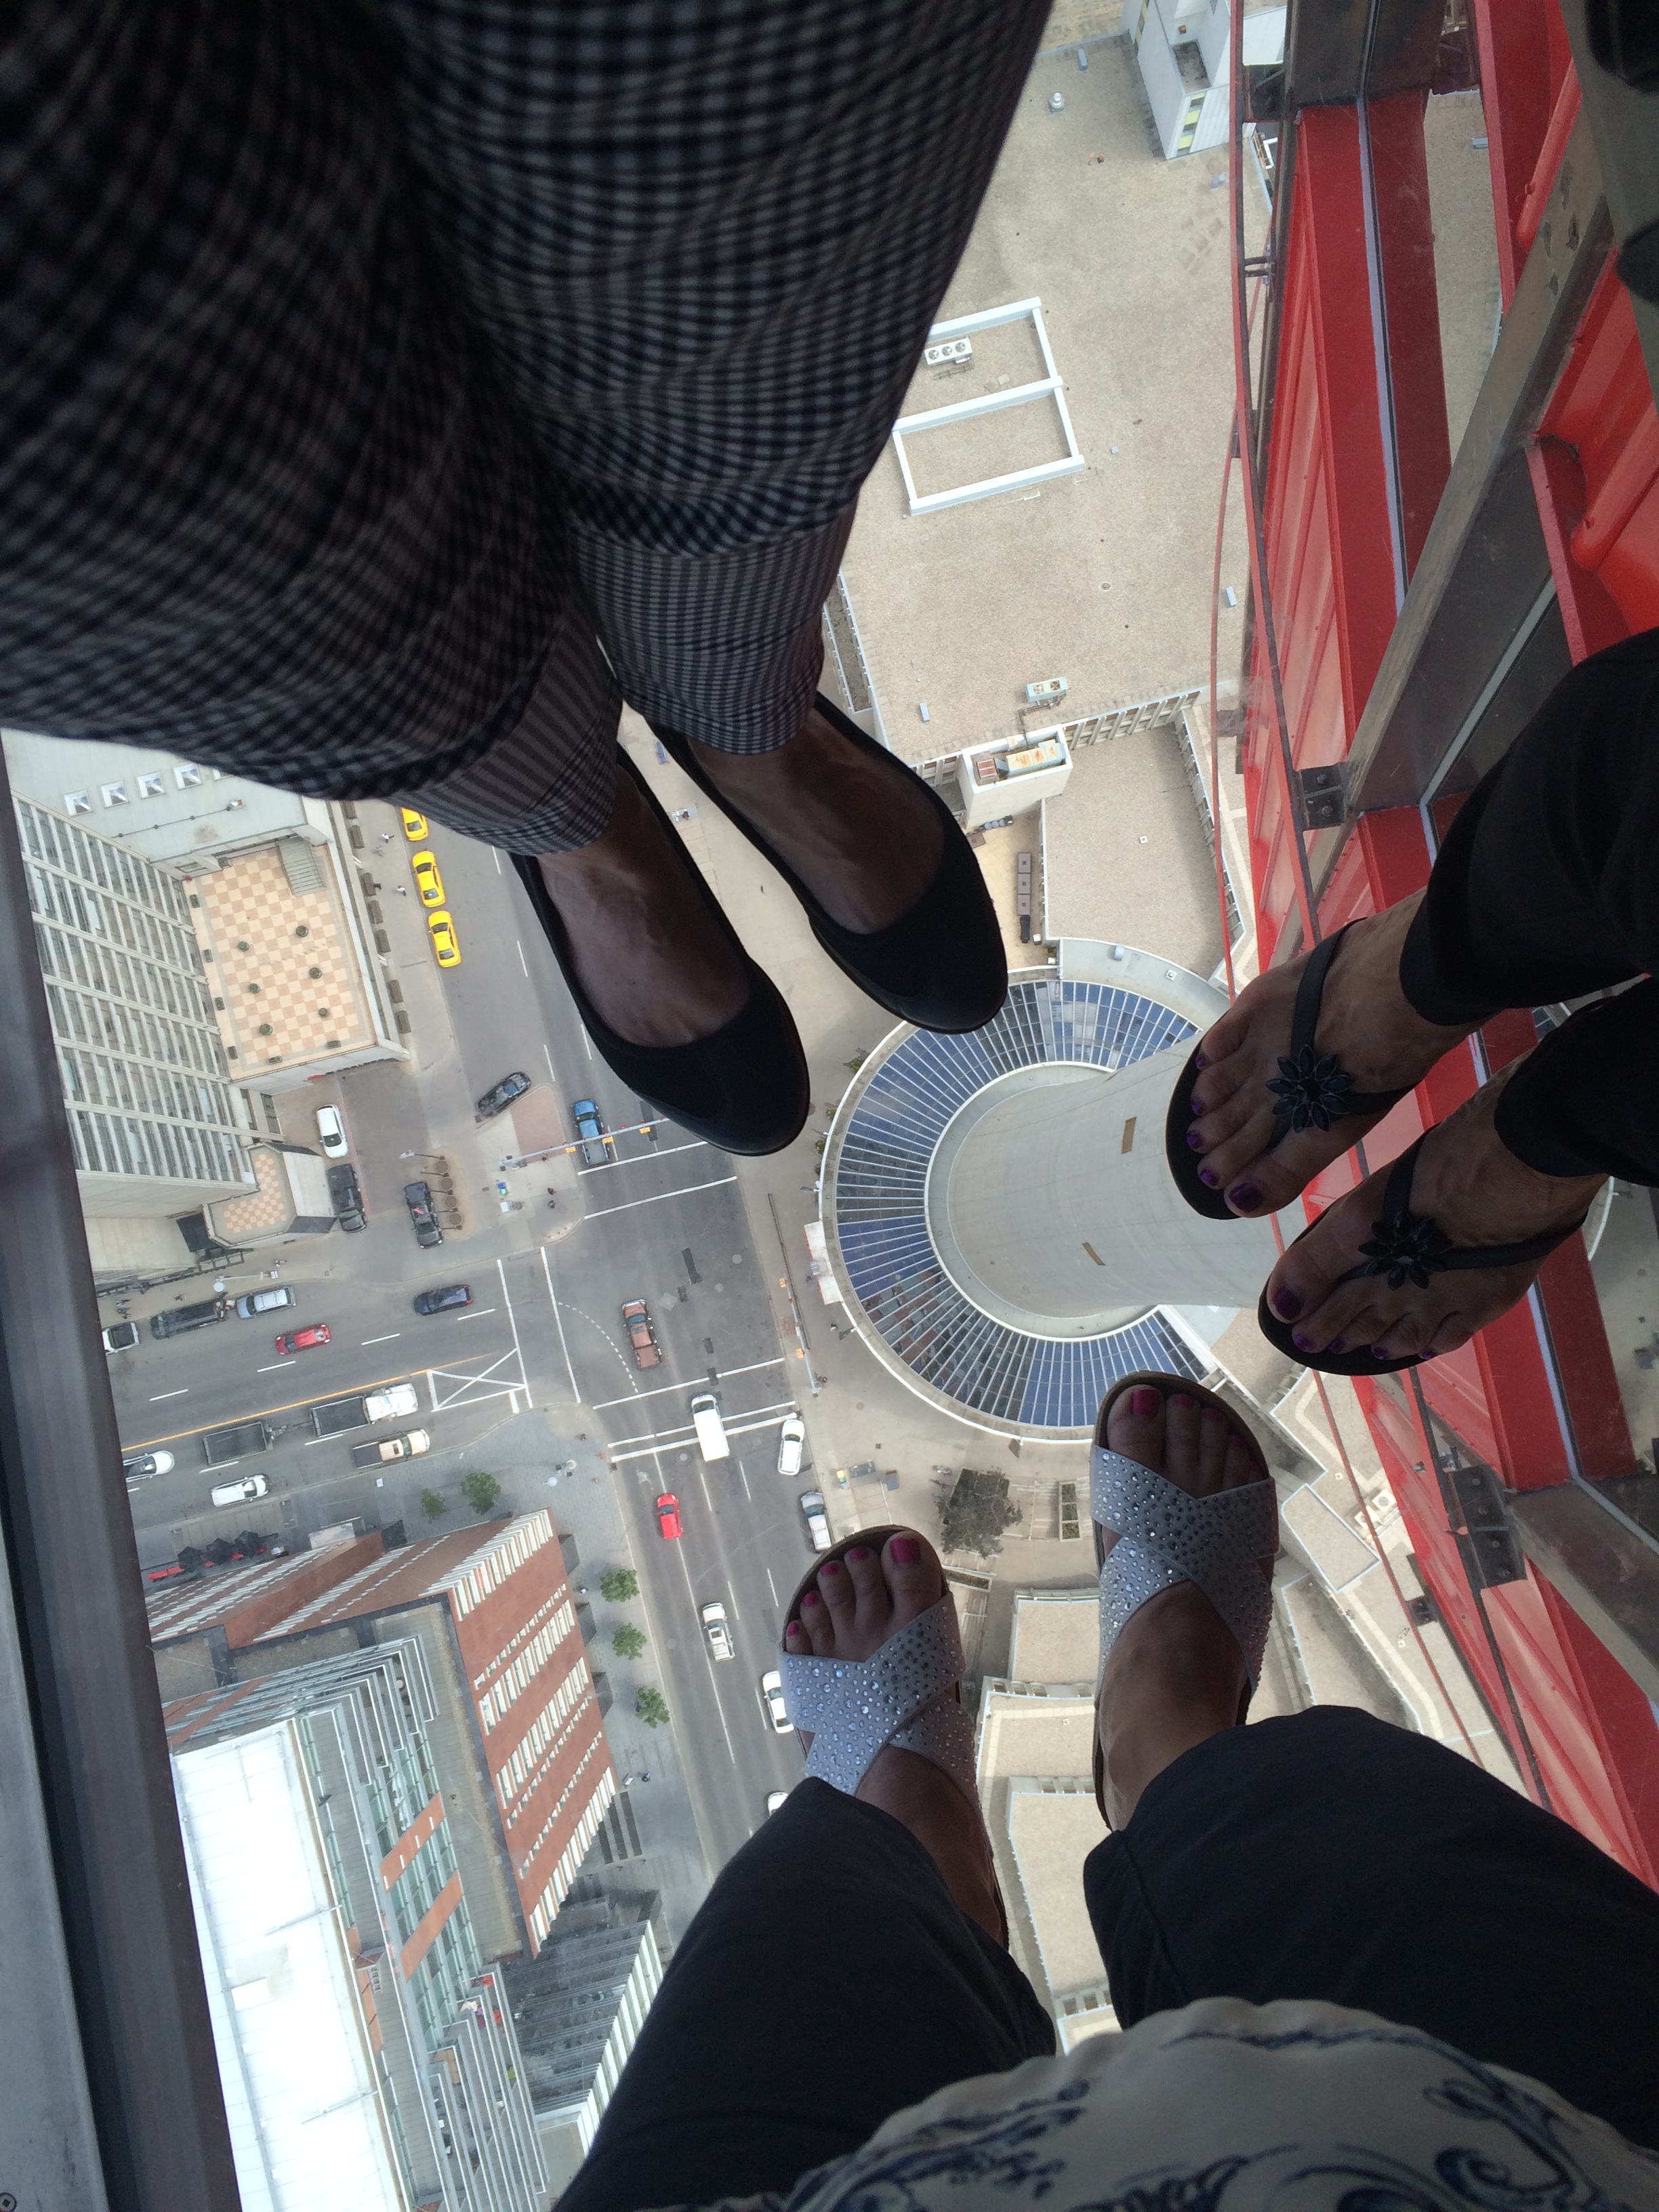
image